St Chad's College, Durham

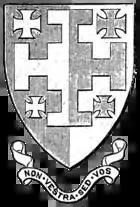
Early arms used by the hostel and hall (1905)

Epiphany House, 5 North Bailey, is a Grade II listed house built around 1700 and acquired by the college in 2006 to house undergraduates.